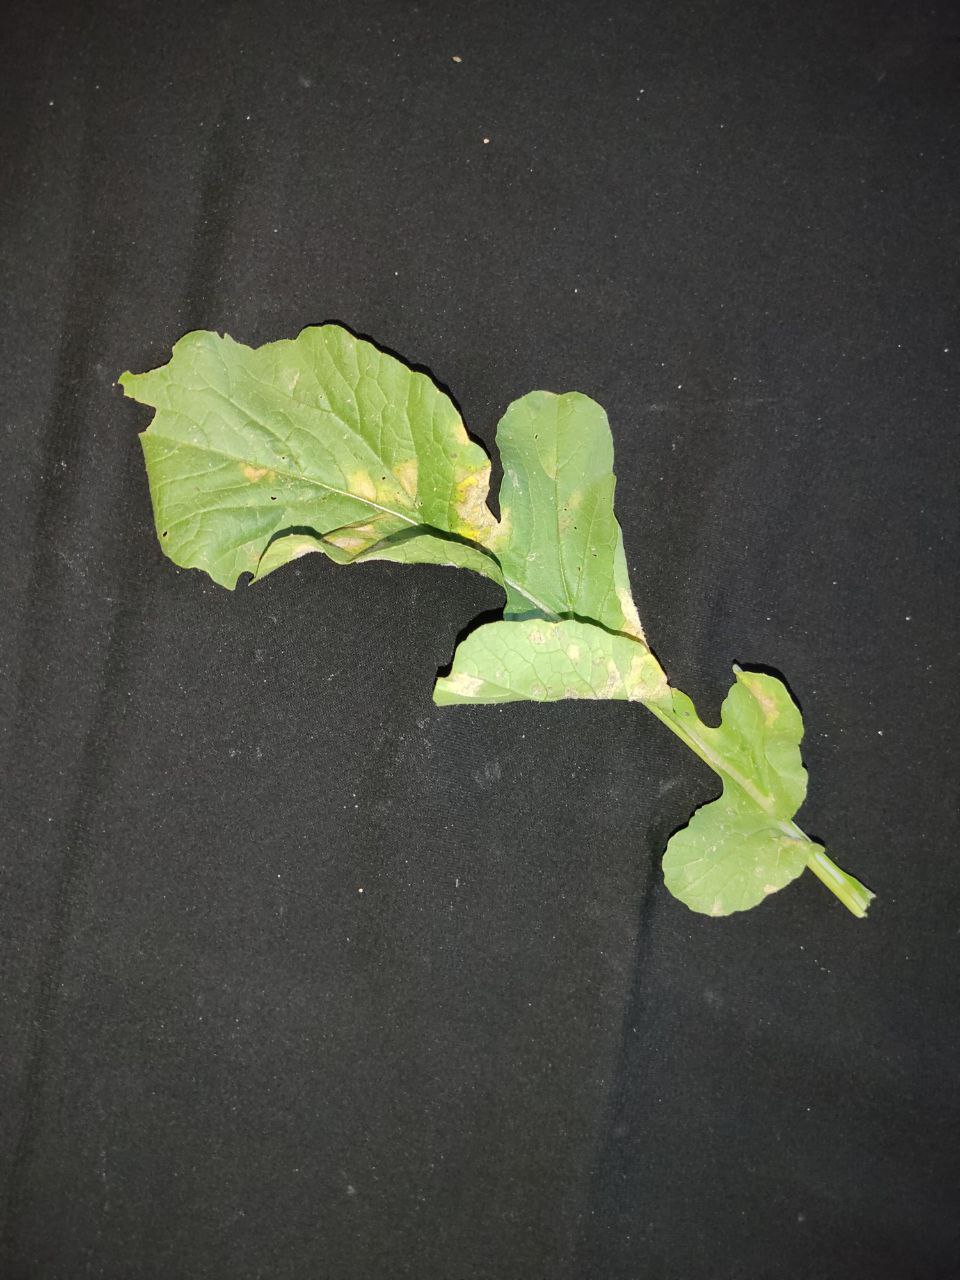
Label: Mosaic virus